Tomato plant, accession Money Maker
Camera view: vertical (180 deg); turntable rotation: 0 degrees
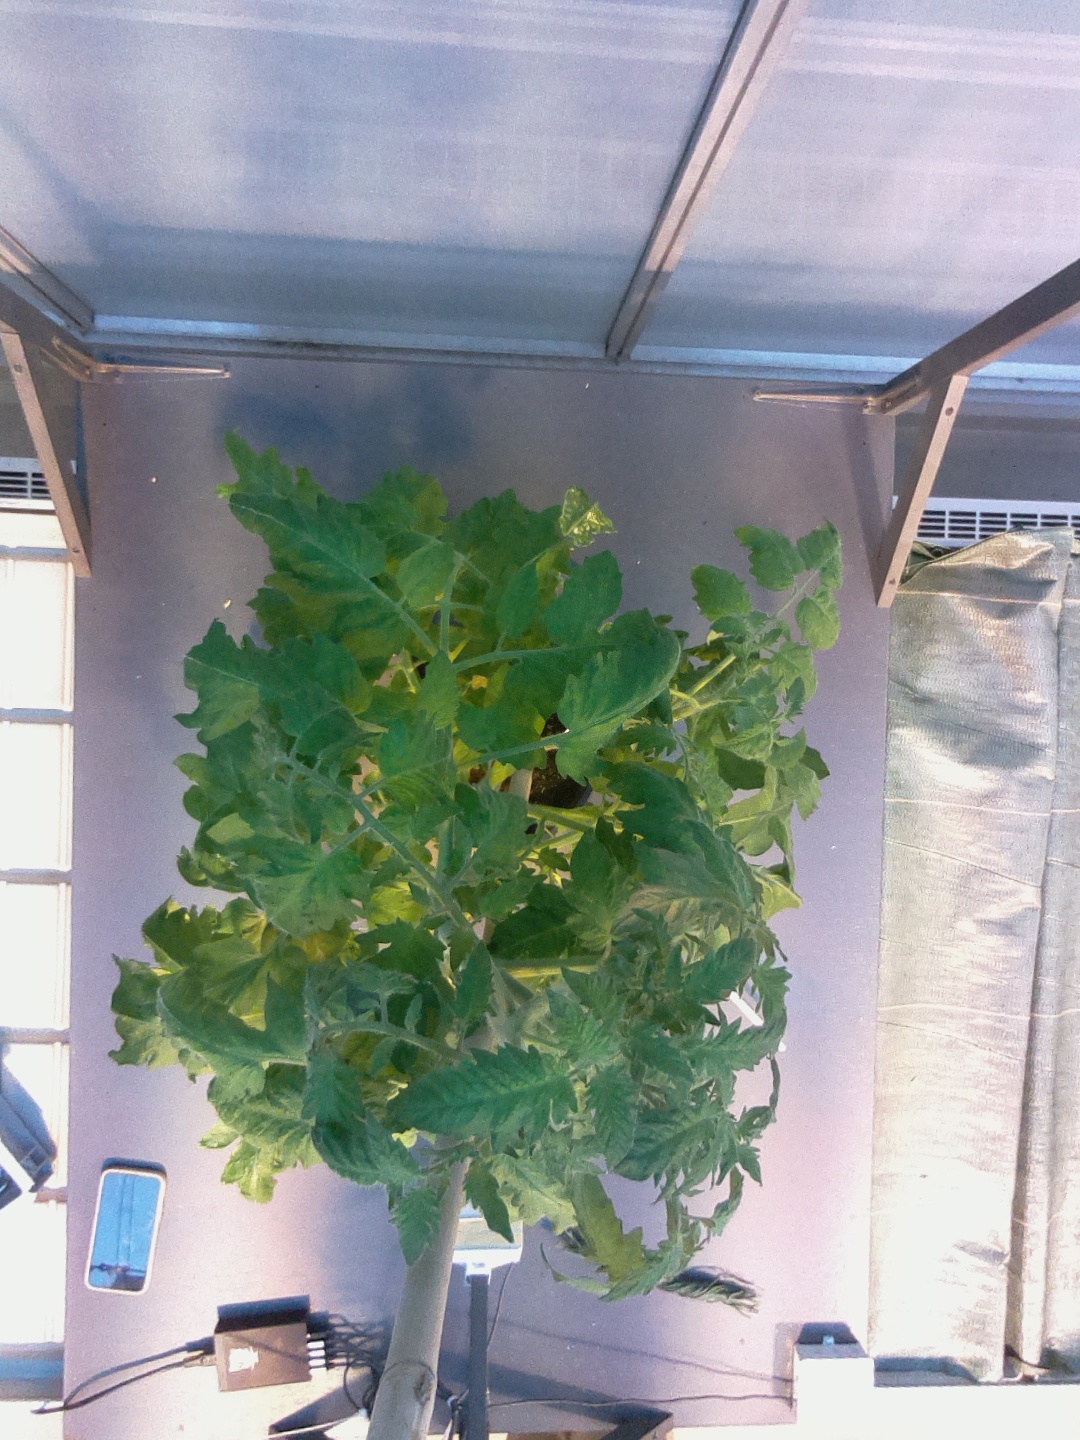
BBCH growth stage 60: First flowers open